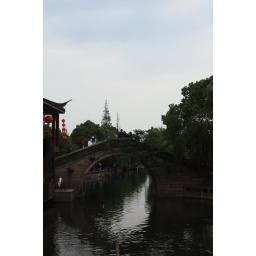
little bridge by river town